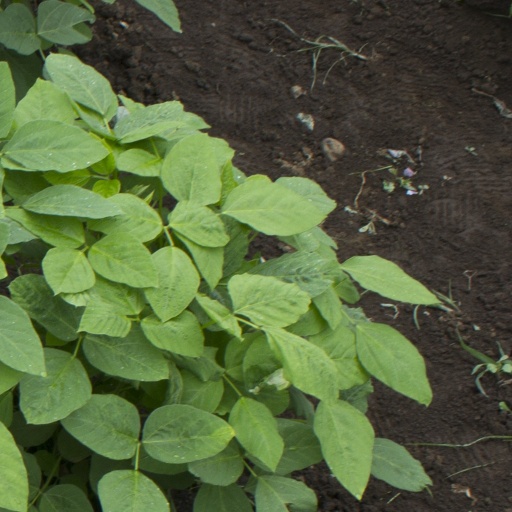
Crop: soybean